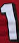
Number: 1